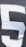
Number: 5